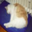
Label: cat